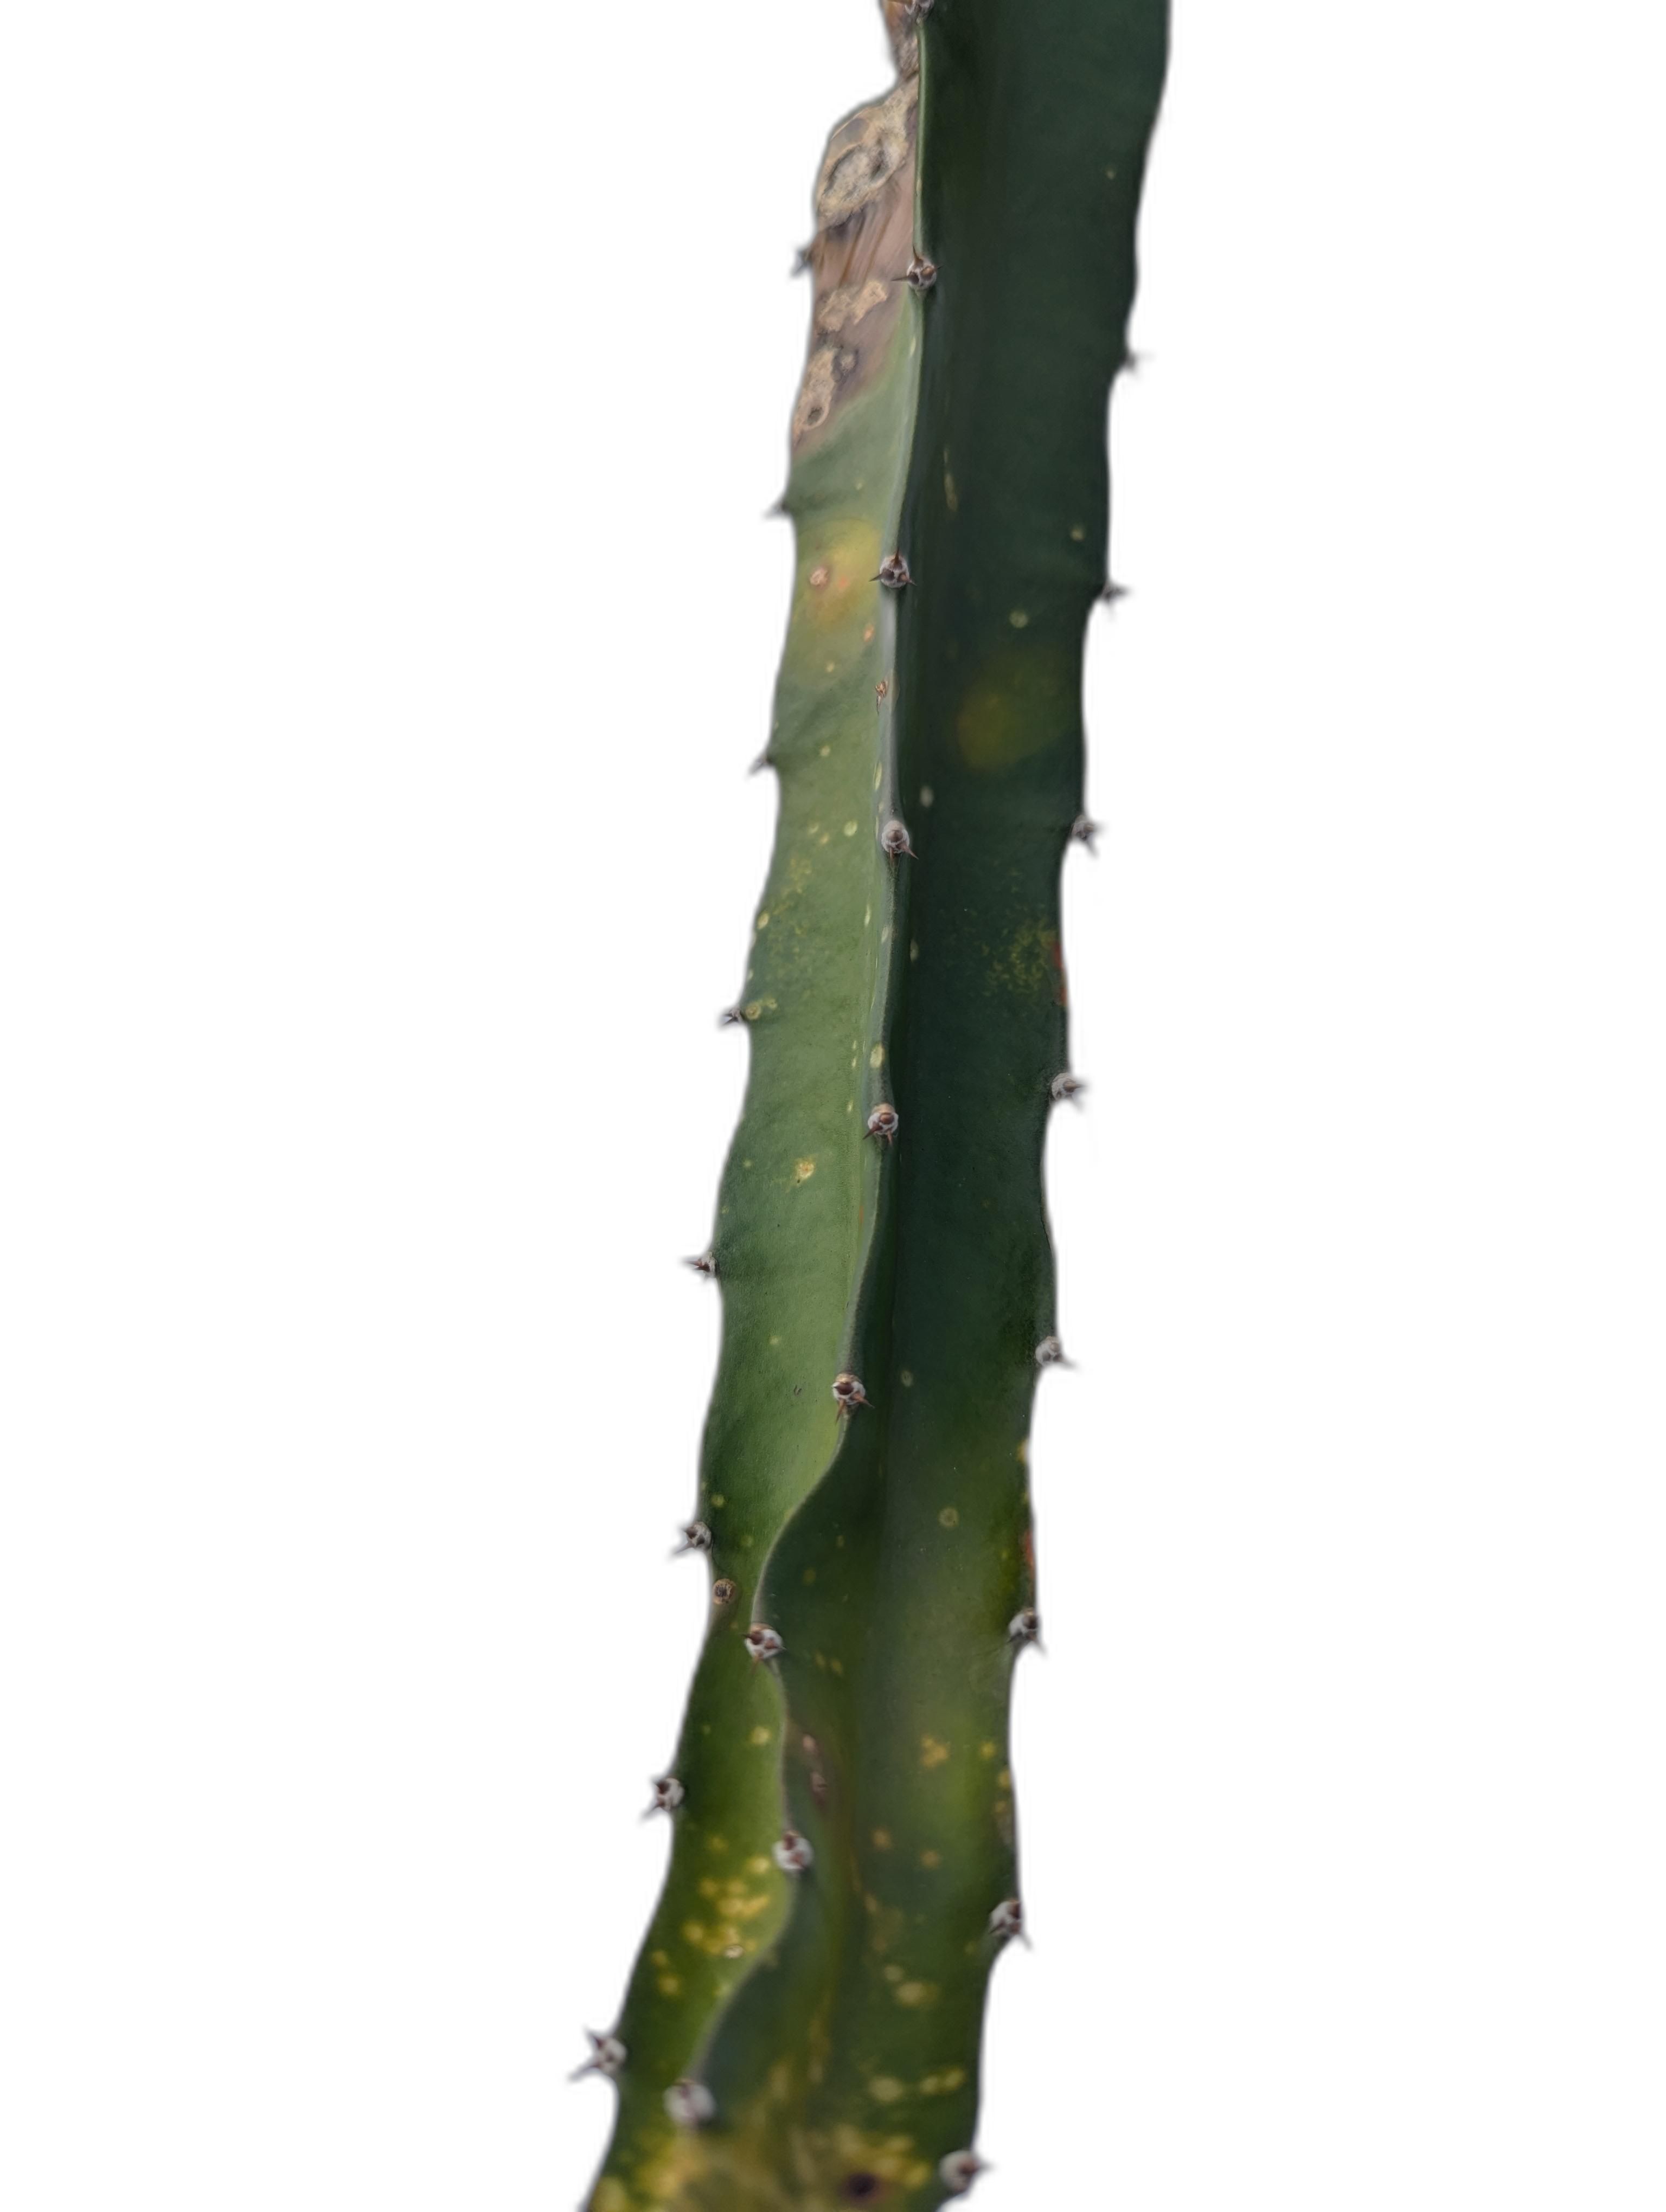
Label: Bad leaf